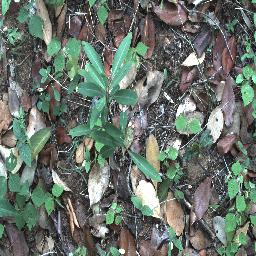
Label: rubber_vine